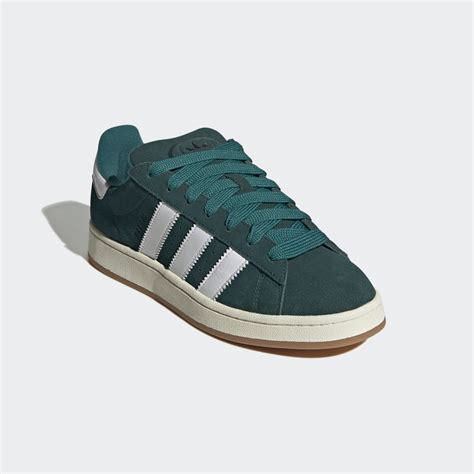
Brand: Adidas
Model: Campus 00S